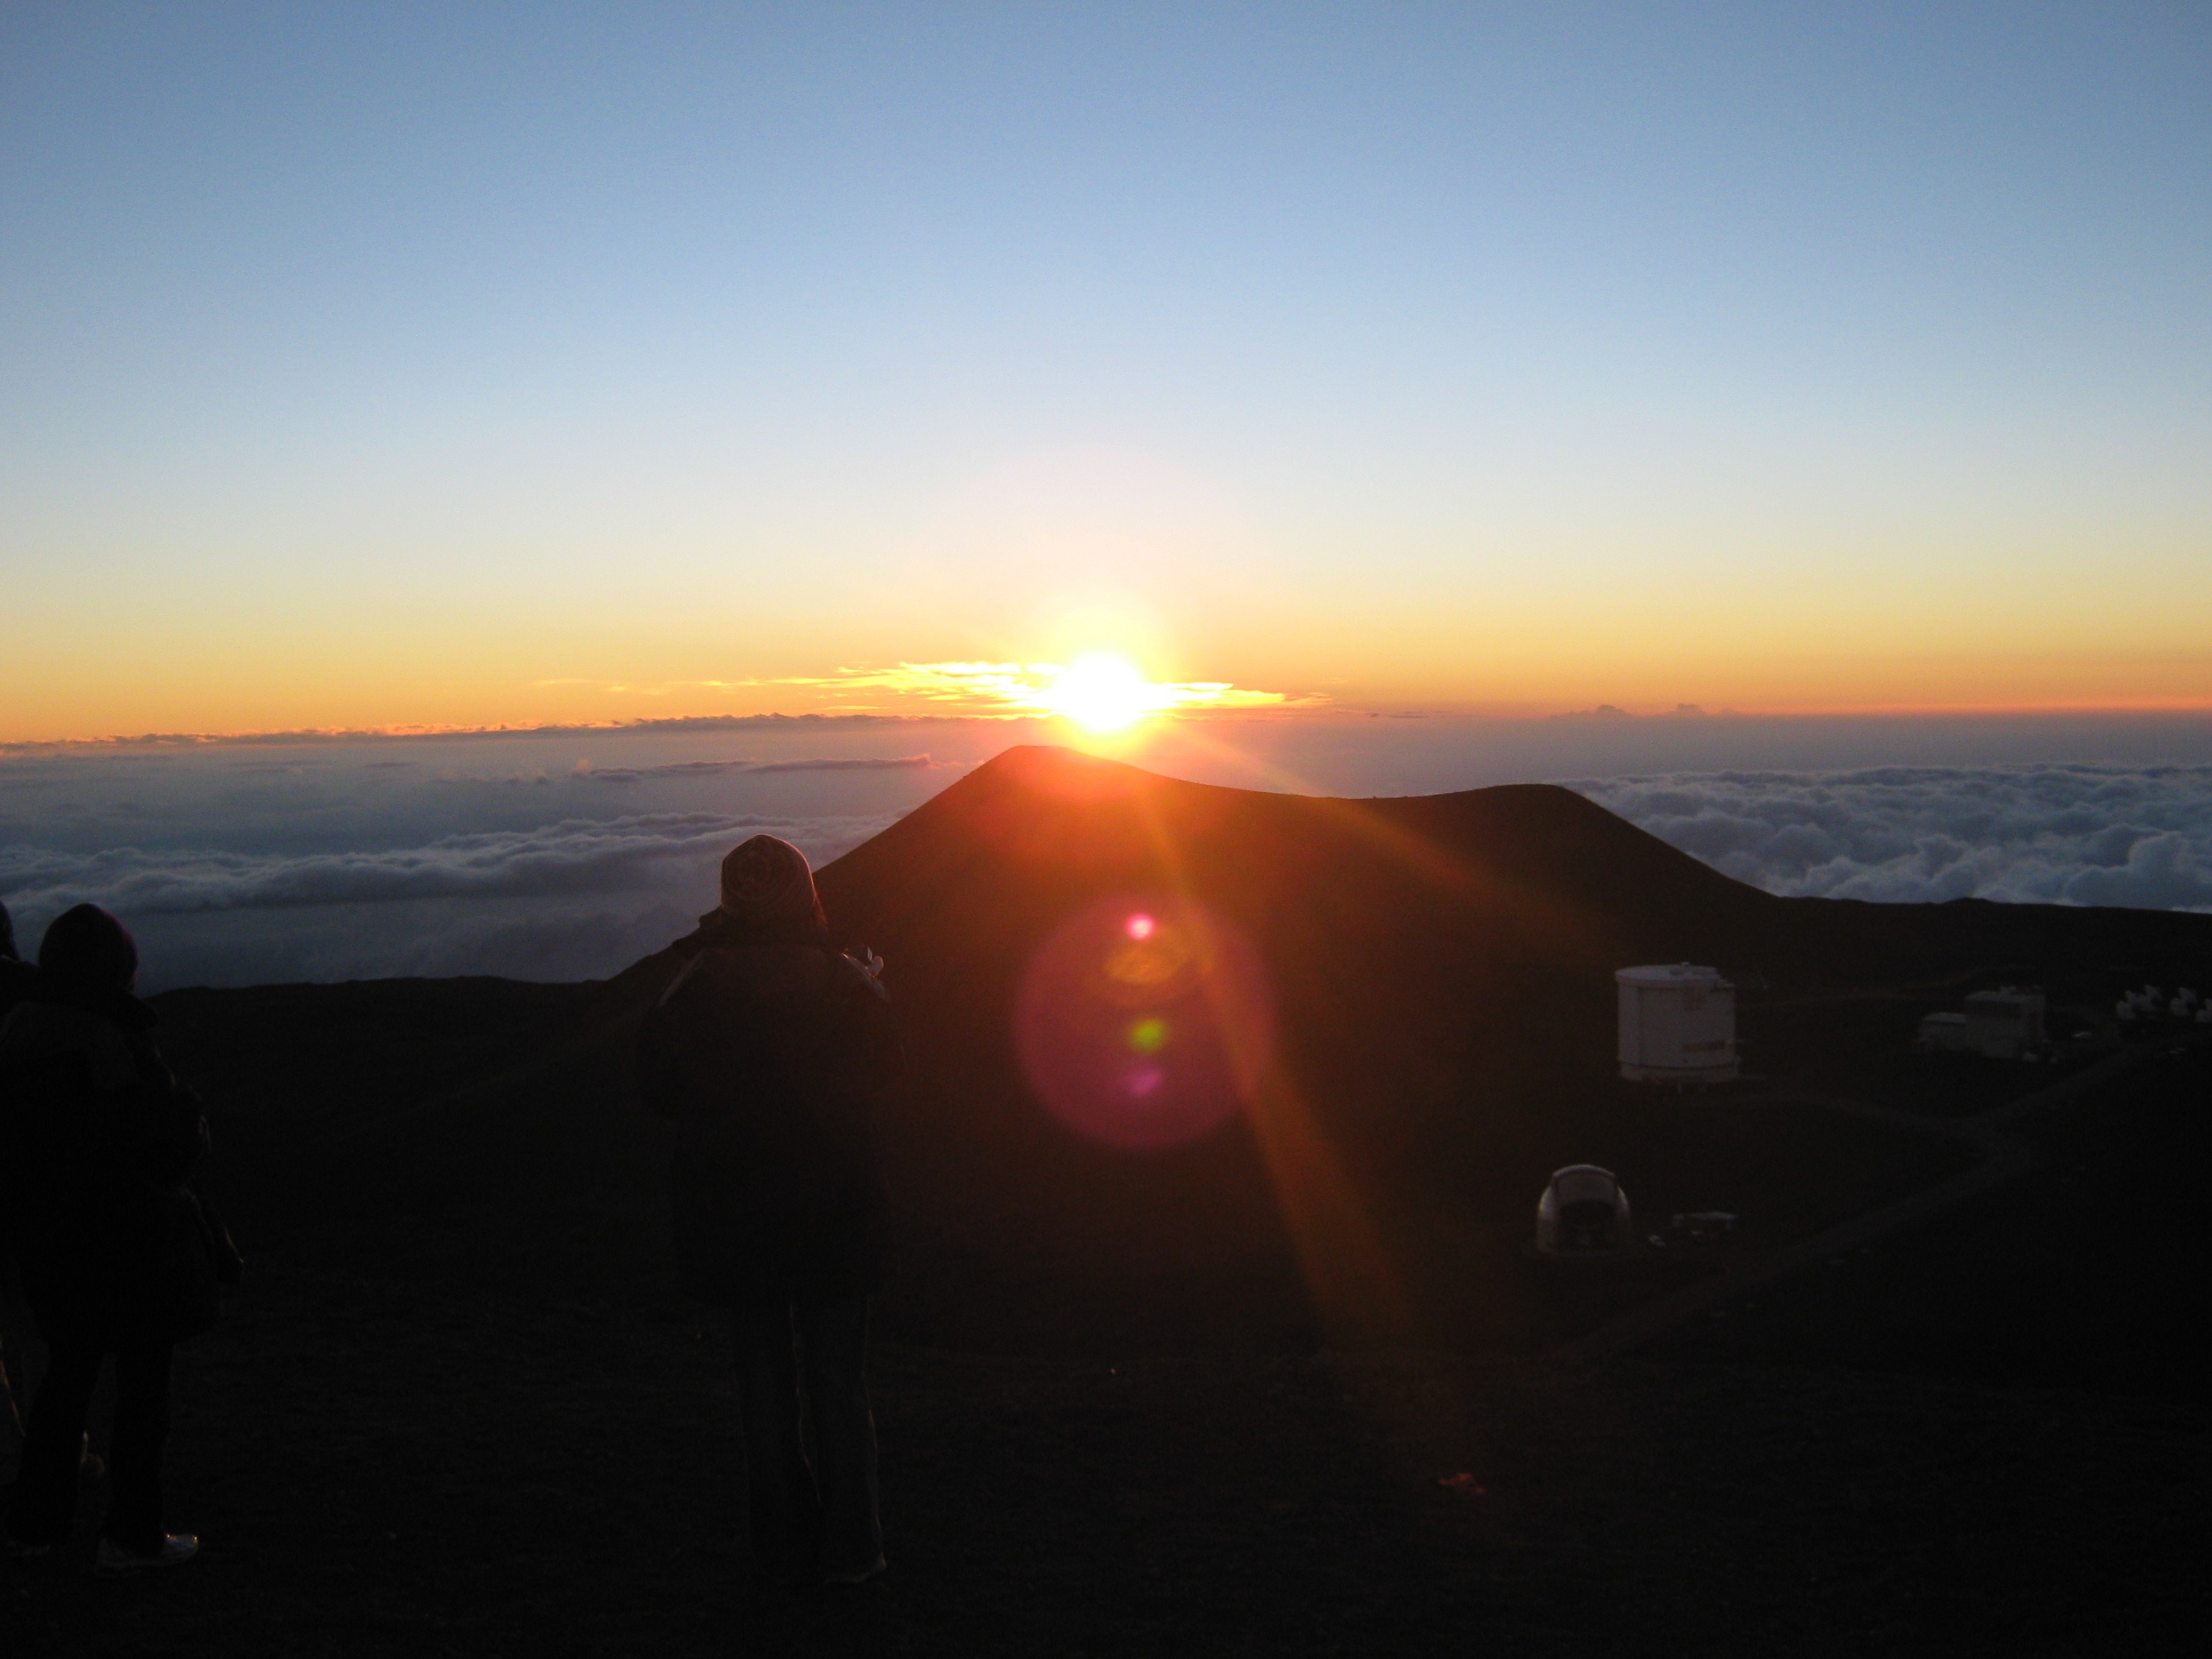
horizon, mountain, sun, sunrise, sunset, sunlight, morning, dawn, dusk, evening, hawaii, afterglow, mauna kea, atmospheric phenomenon, atmosphere of earth, big iland